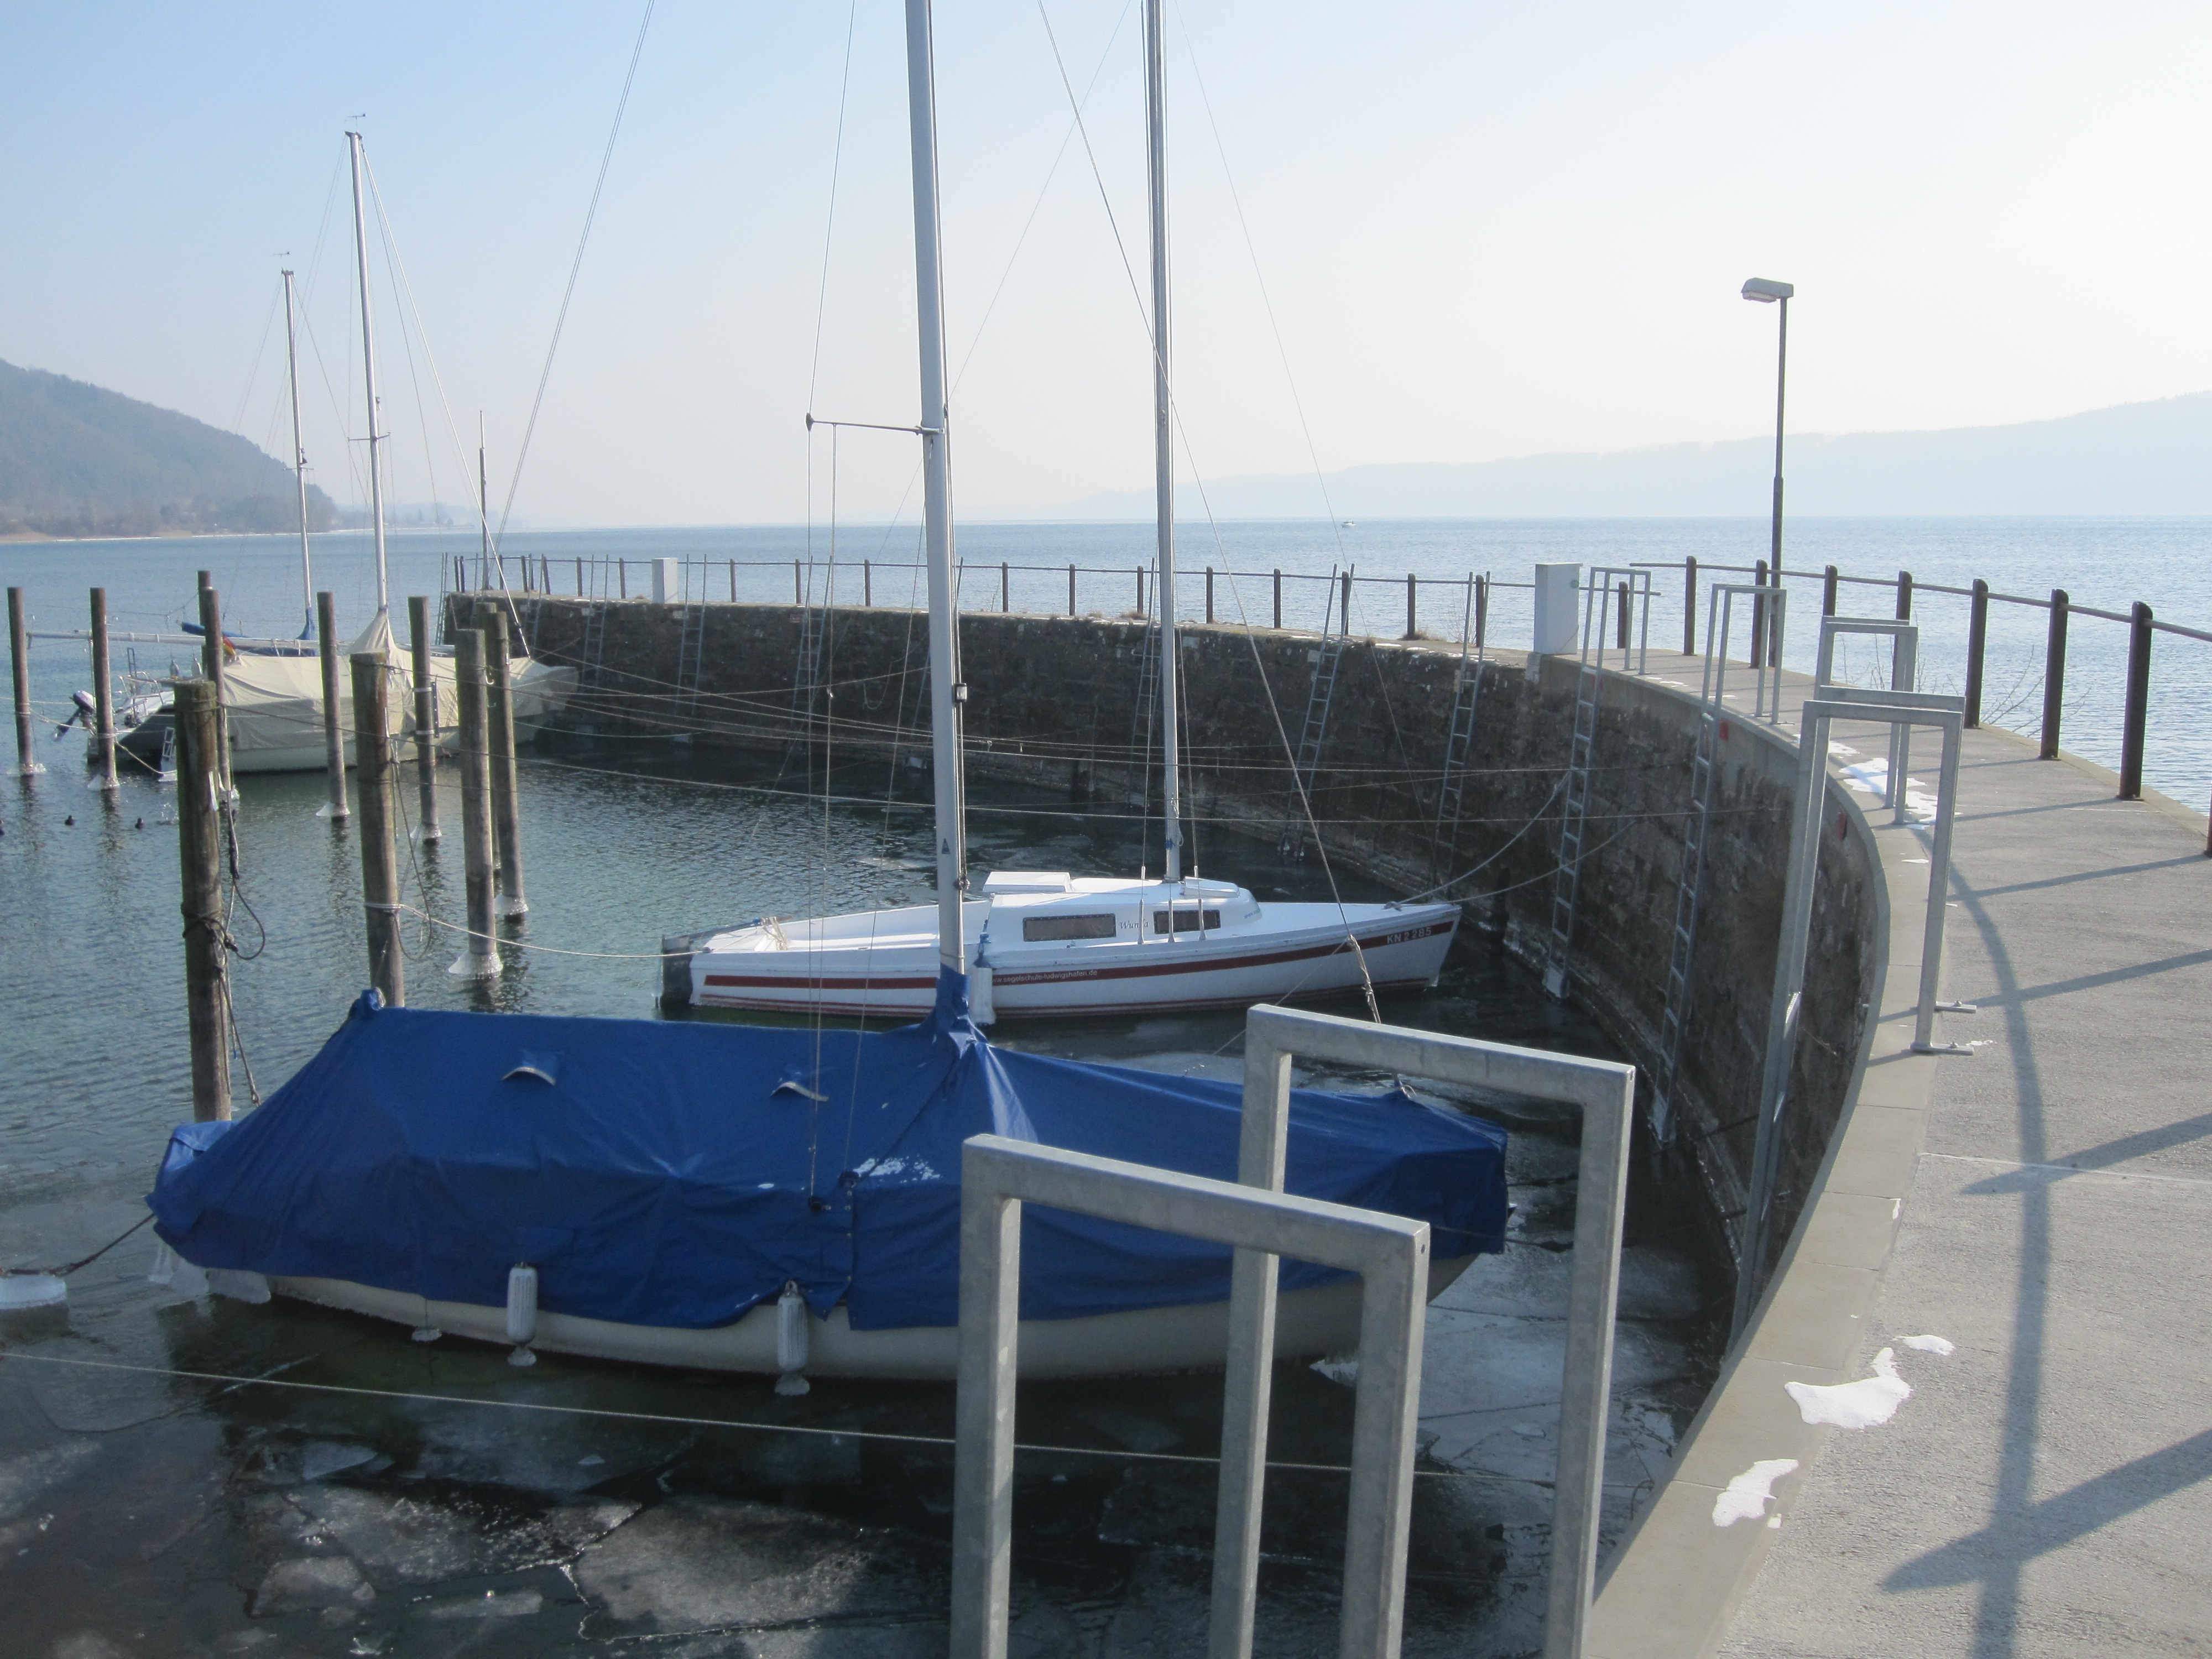
dock, boat, lake, boot, vehicle, mast, yacht, marina, port, sailboat, watercraft, catamaran, lake constance